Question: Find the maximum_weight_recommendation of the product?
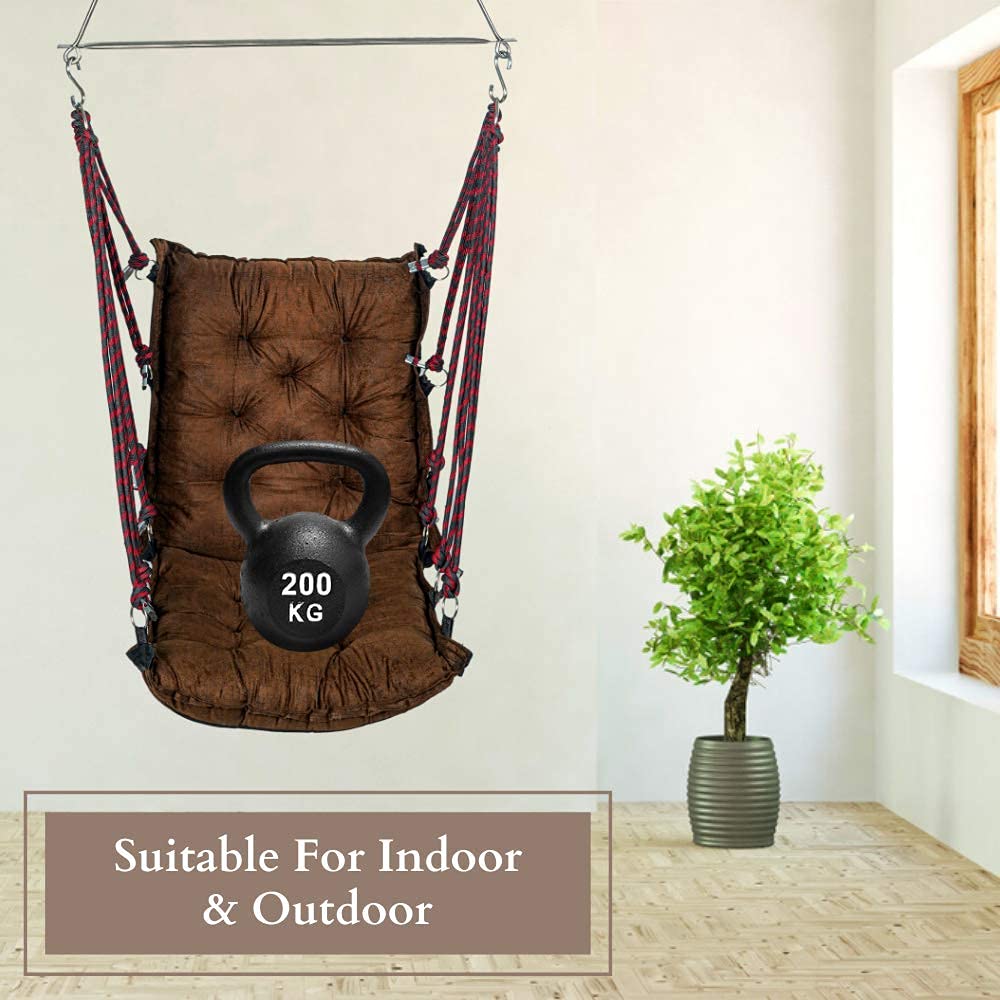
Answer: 200 kilogram